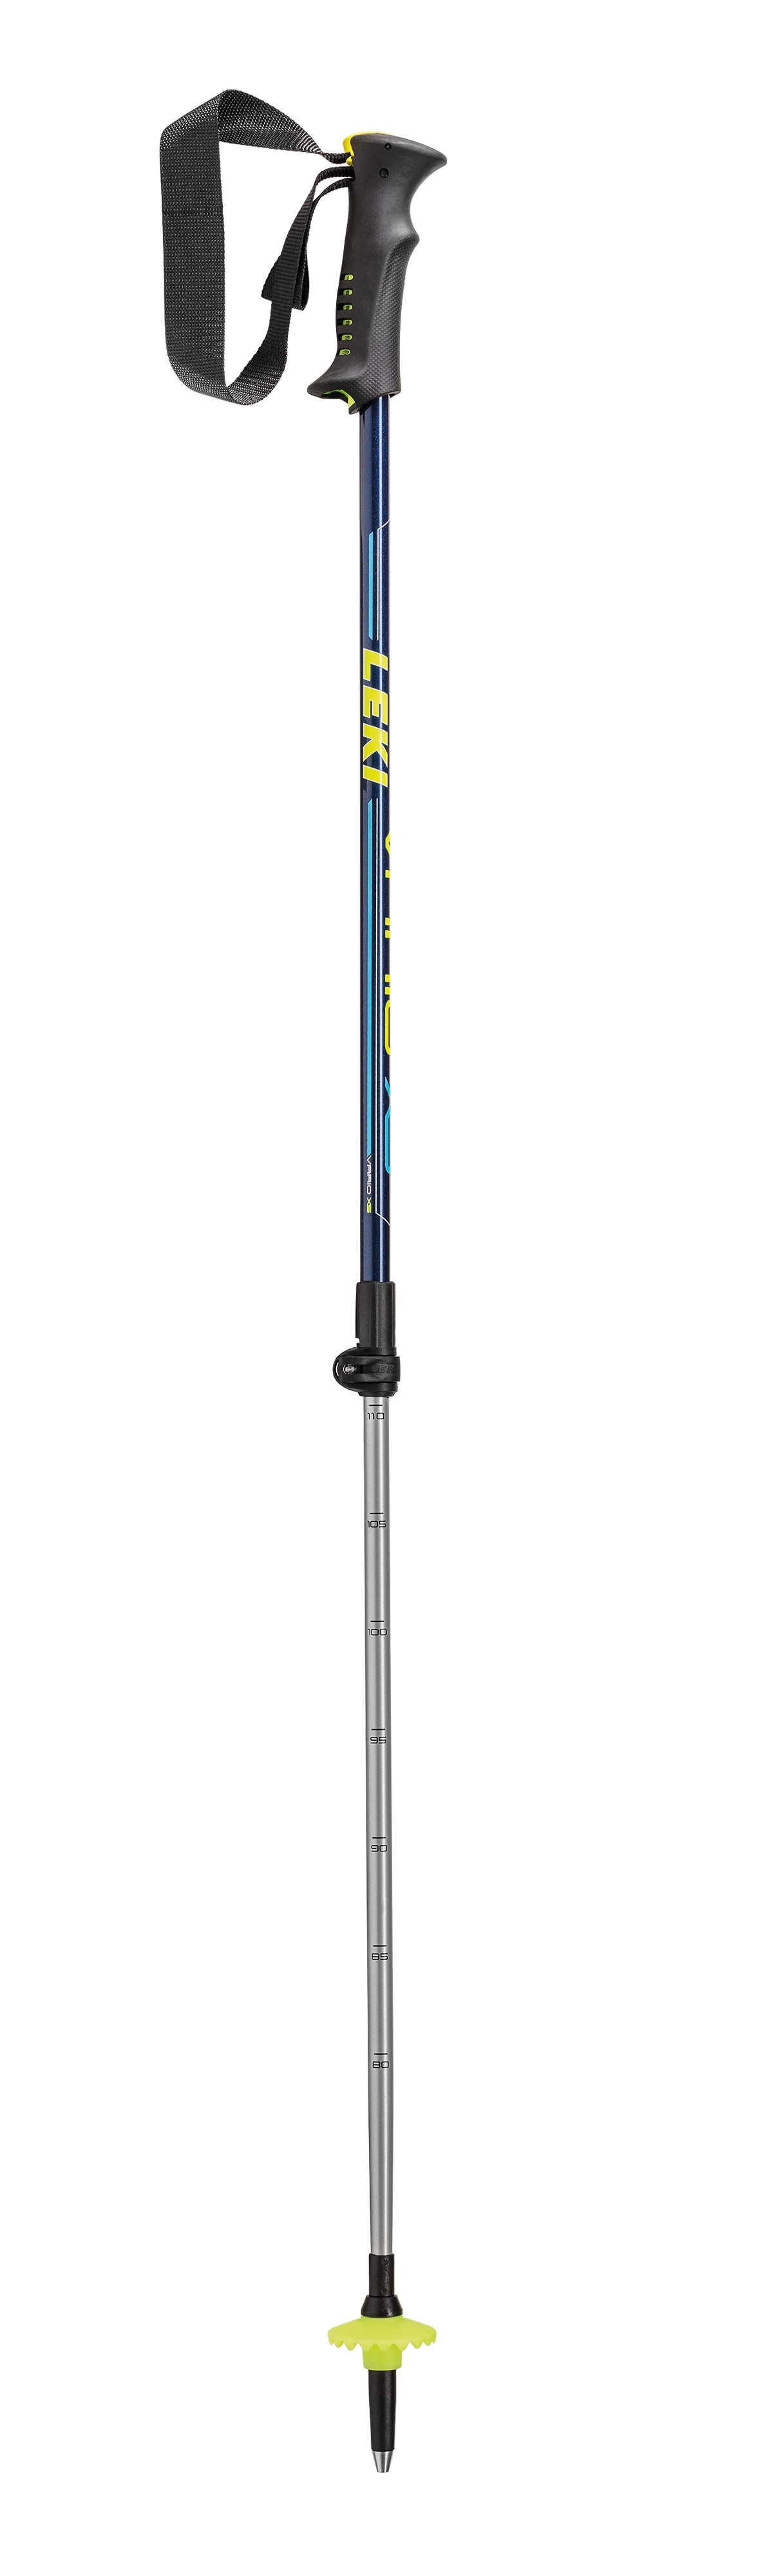
Vario XS
Junior ski poles with adjustable PA Safety loop. Thanks to the Speed Lock system with adjustment from 80 to 110 cm, the poles can grow with the child.
Brand: Leki
Category: Sporting Goods > Outdoor Recreation > Winter Sports & Activities > Skiing & Snowboarding > Ski Poles